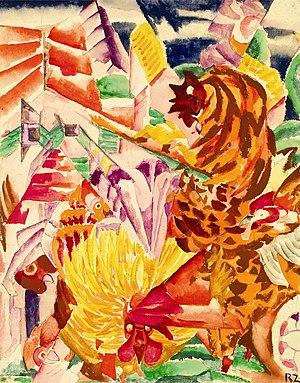
Rougena Zátková était une peintre et sculpteur tchèque, membre du futurisme.